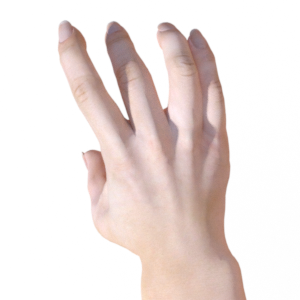
Label: paper